St. Luke Medical Center

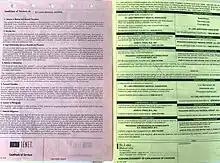
Patient Records from St Luke c. 2000

Through much of the late 1990s, Tenet was negatively criticized on numerous occasions for their management of the St Luke as patients and local residents noted the declining service within the hospital despite the then-recent renovations. Tenet Healthcare's then-CEO Jeffrey Barbakow also received much scrutiny for his financial practices, as the network was regularly criticized for their poor management and closures of numerous hospitals across the network in an effort to appease Tenet's shareholders. Further adding to St Luke's decline, Huntington Hospital completed multiple expansive renovations in 1998, drawing more patients away from the area and seeing more of St. Luke's personnel transfer out of the aging hospital.